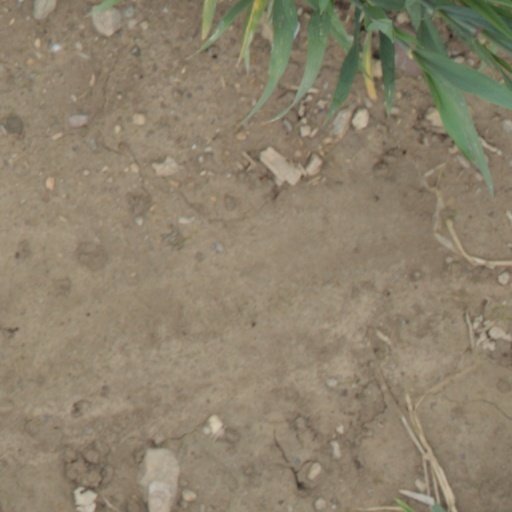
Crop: wheat